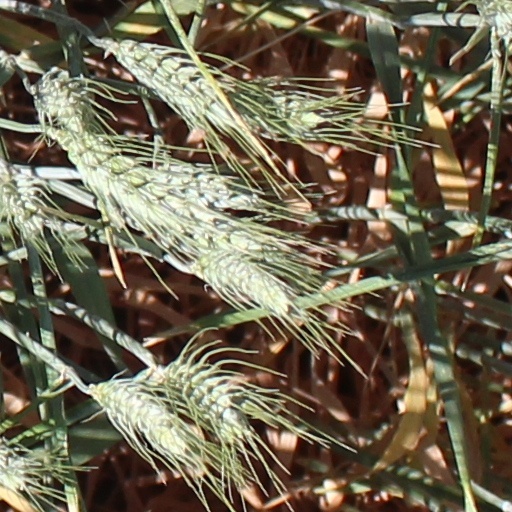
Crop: wheat